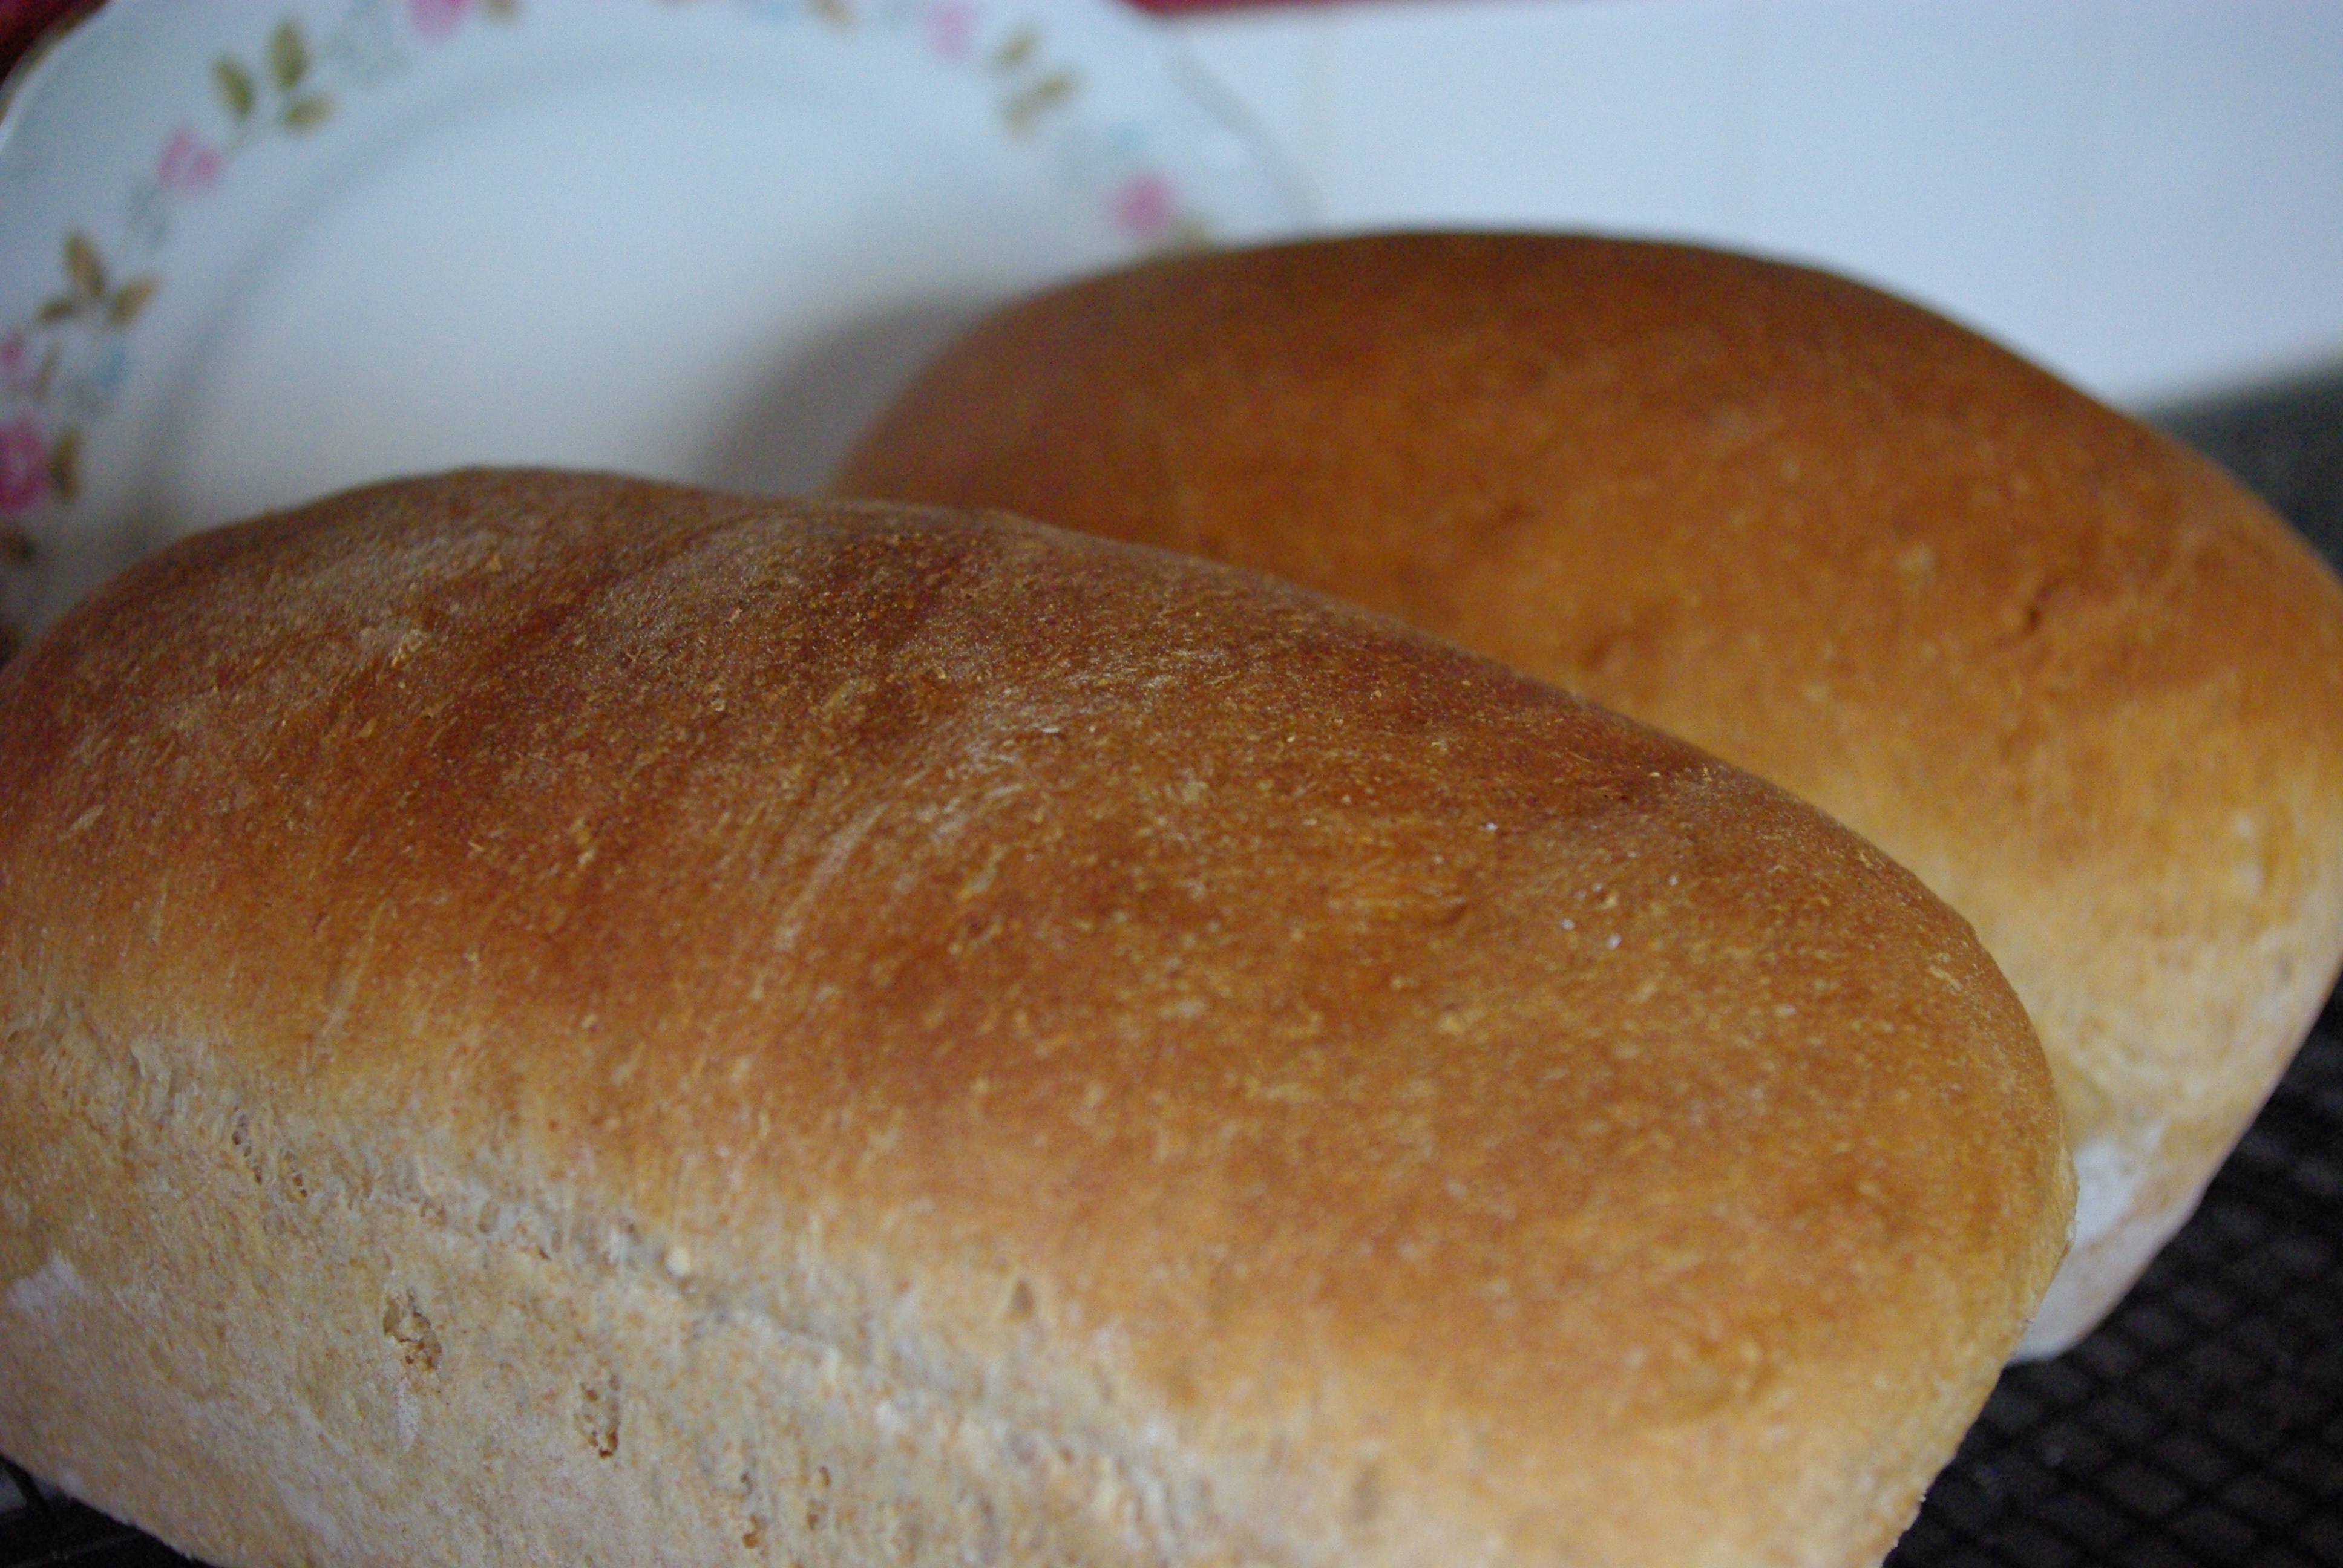
dish, food, fresh, breakfast, cuisine, bread, bakery, ciabatta, carbohydrates, baked goods, pandesal